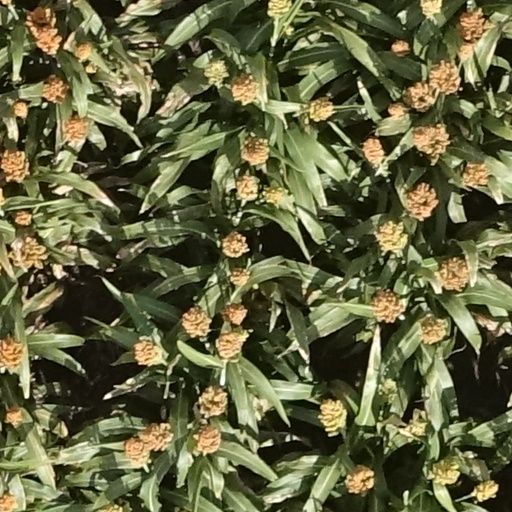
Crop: sorghum